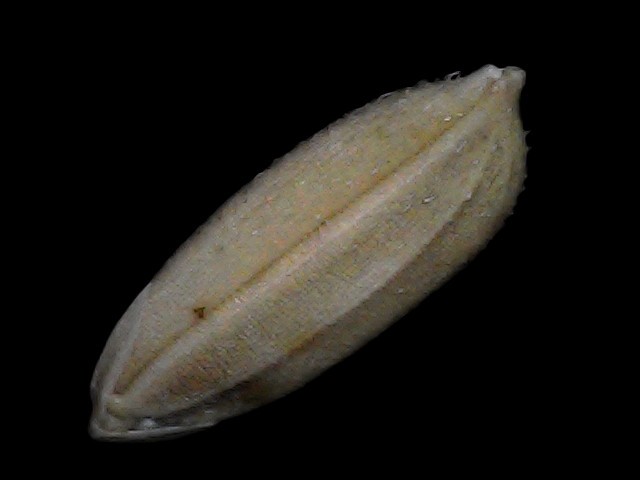
Rice variety: Br22